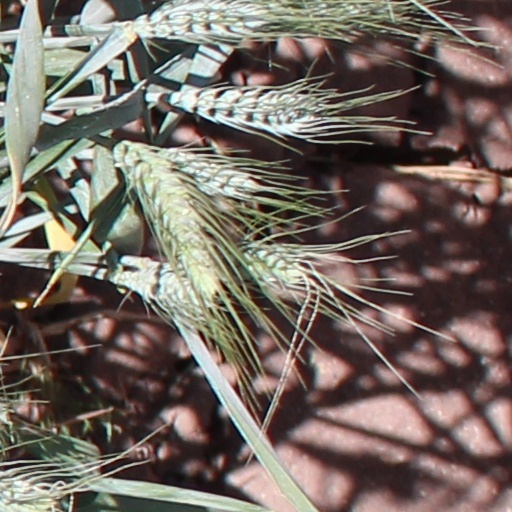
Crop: wheat